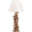
Label: lamp